Albania

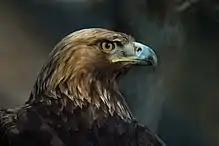
The golden eagle is the national symbol and animal of Albania.

Albania's diplomatic history under Hoxha was characterised by notable conflicts. Initially aligned with Yugoslavia as a satellite state, the relationship deteriorated as Yugoslavia aimed to incorporate Albania within its territory. Subsequently, Albania established relations with the Soviet Union and engaged trade agreements with other Eastern European countries, but experienced disagreements over Soviet policies, leading to strained ties with Moscow and diplomatic separation in 1961. Simultaneously, tensions with the West heightened due to Albania's refusal to hold free elections and allegations of Western support for anti-communist uprisings. Albania's enduring partnership was with China; it sided with Beijing during the Sino-Soviet conflict, resulting in severed ties with the Soviet Union and withdrawal from the Warsaw Pact in response to the invasion of Czechoslovakia in 1968. But their relations stagnated in 1970, prompting both to reassess their commitment, and Albania actively reduced its dependence on China.